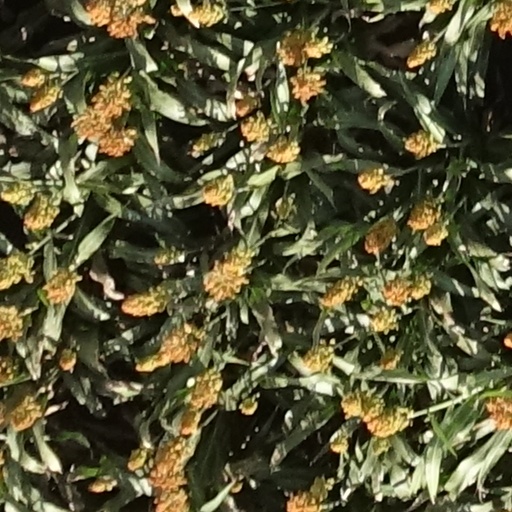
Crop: sorghum